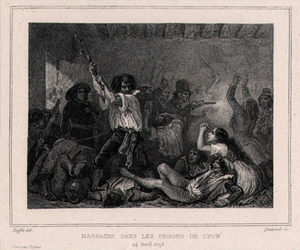
L'expression de terreur blanche, employée depuis la fin du XXᵉ siècle pour faire un parallèle avec la Terreur de la Convention montagnarde, désigne les périodes de répression exercées généralement par des royalistes, dont la couleur emblématique est le blanc, contre leurs opposants.
Lyon, sous la Révolution, connait un destin funeste en osant s'opposer en 1793 aux montagnards. Prise militairement, elle est sévèrement réprimée et sort de la tourmente révolutionnaire très affaiblie.
Cette page concerne l'année 1795 du calendrier grégorien.
L'histoire de Lyon inventorie, étudie et interprète l'ensemble des événements du passé liés à cette ville.